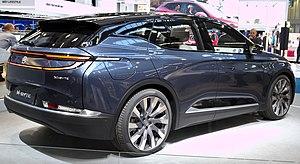
La M-Byte est un SUV électrique du constructeur automobile chinois Byton produit à partir de 2020.